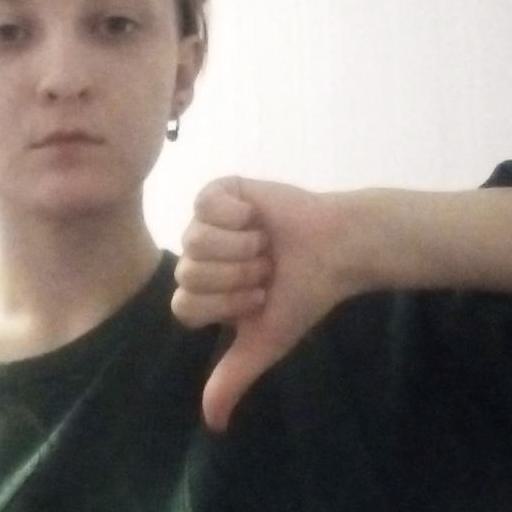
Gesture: dislike